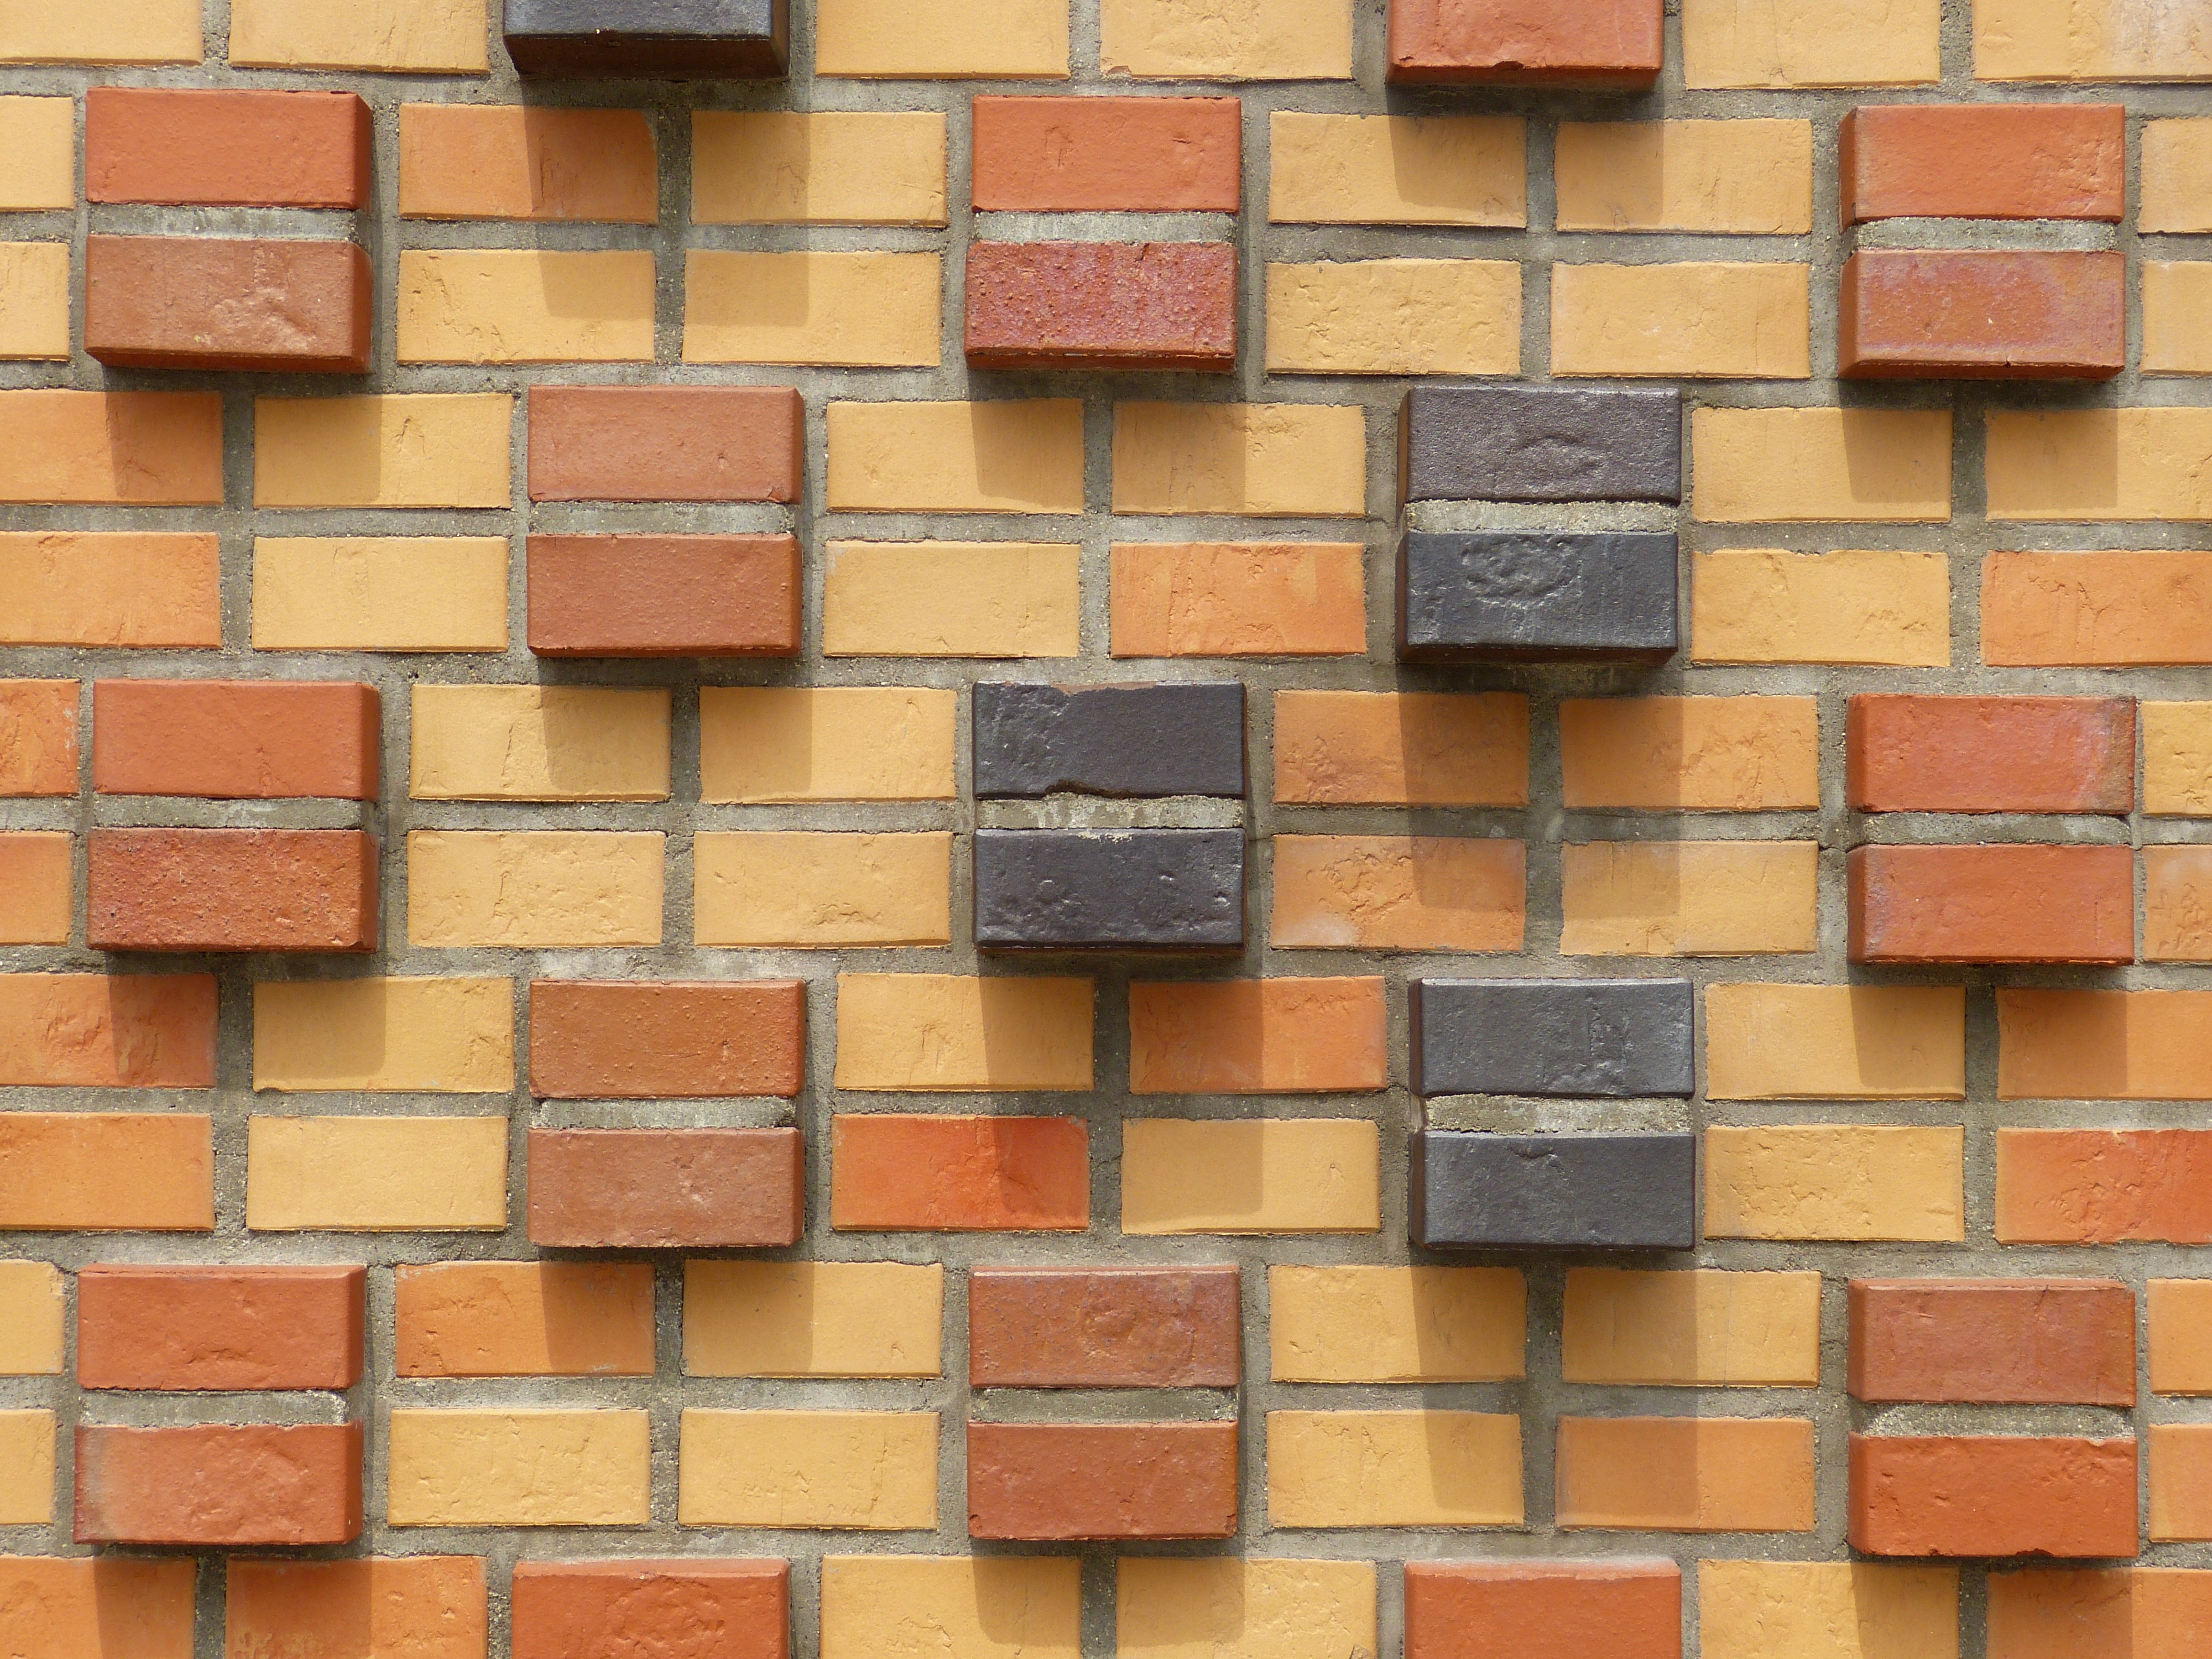
structure, floor, wall, symmetrical, pattern, facade, tile, stone wall, brick, material, art, mosaic, brickwork, clinker, hauswand, harbour city, flooring